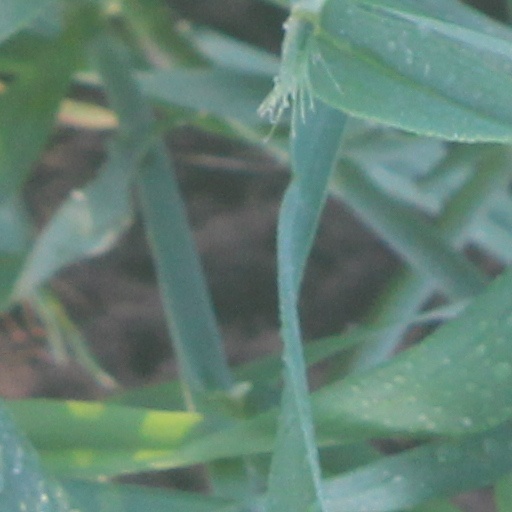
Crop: wheat